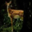
Label: deer